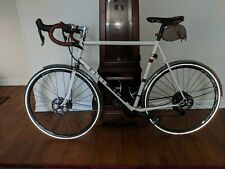
Vehicle type: Bikes